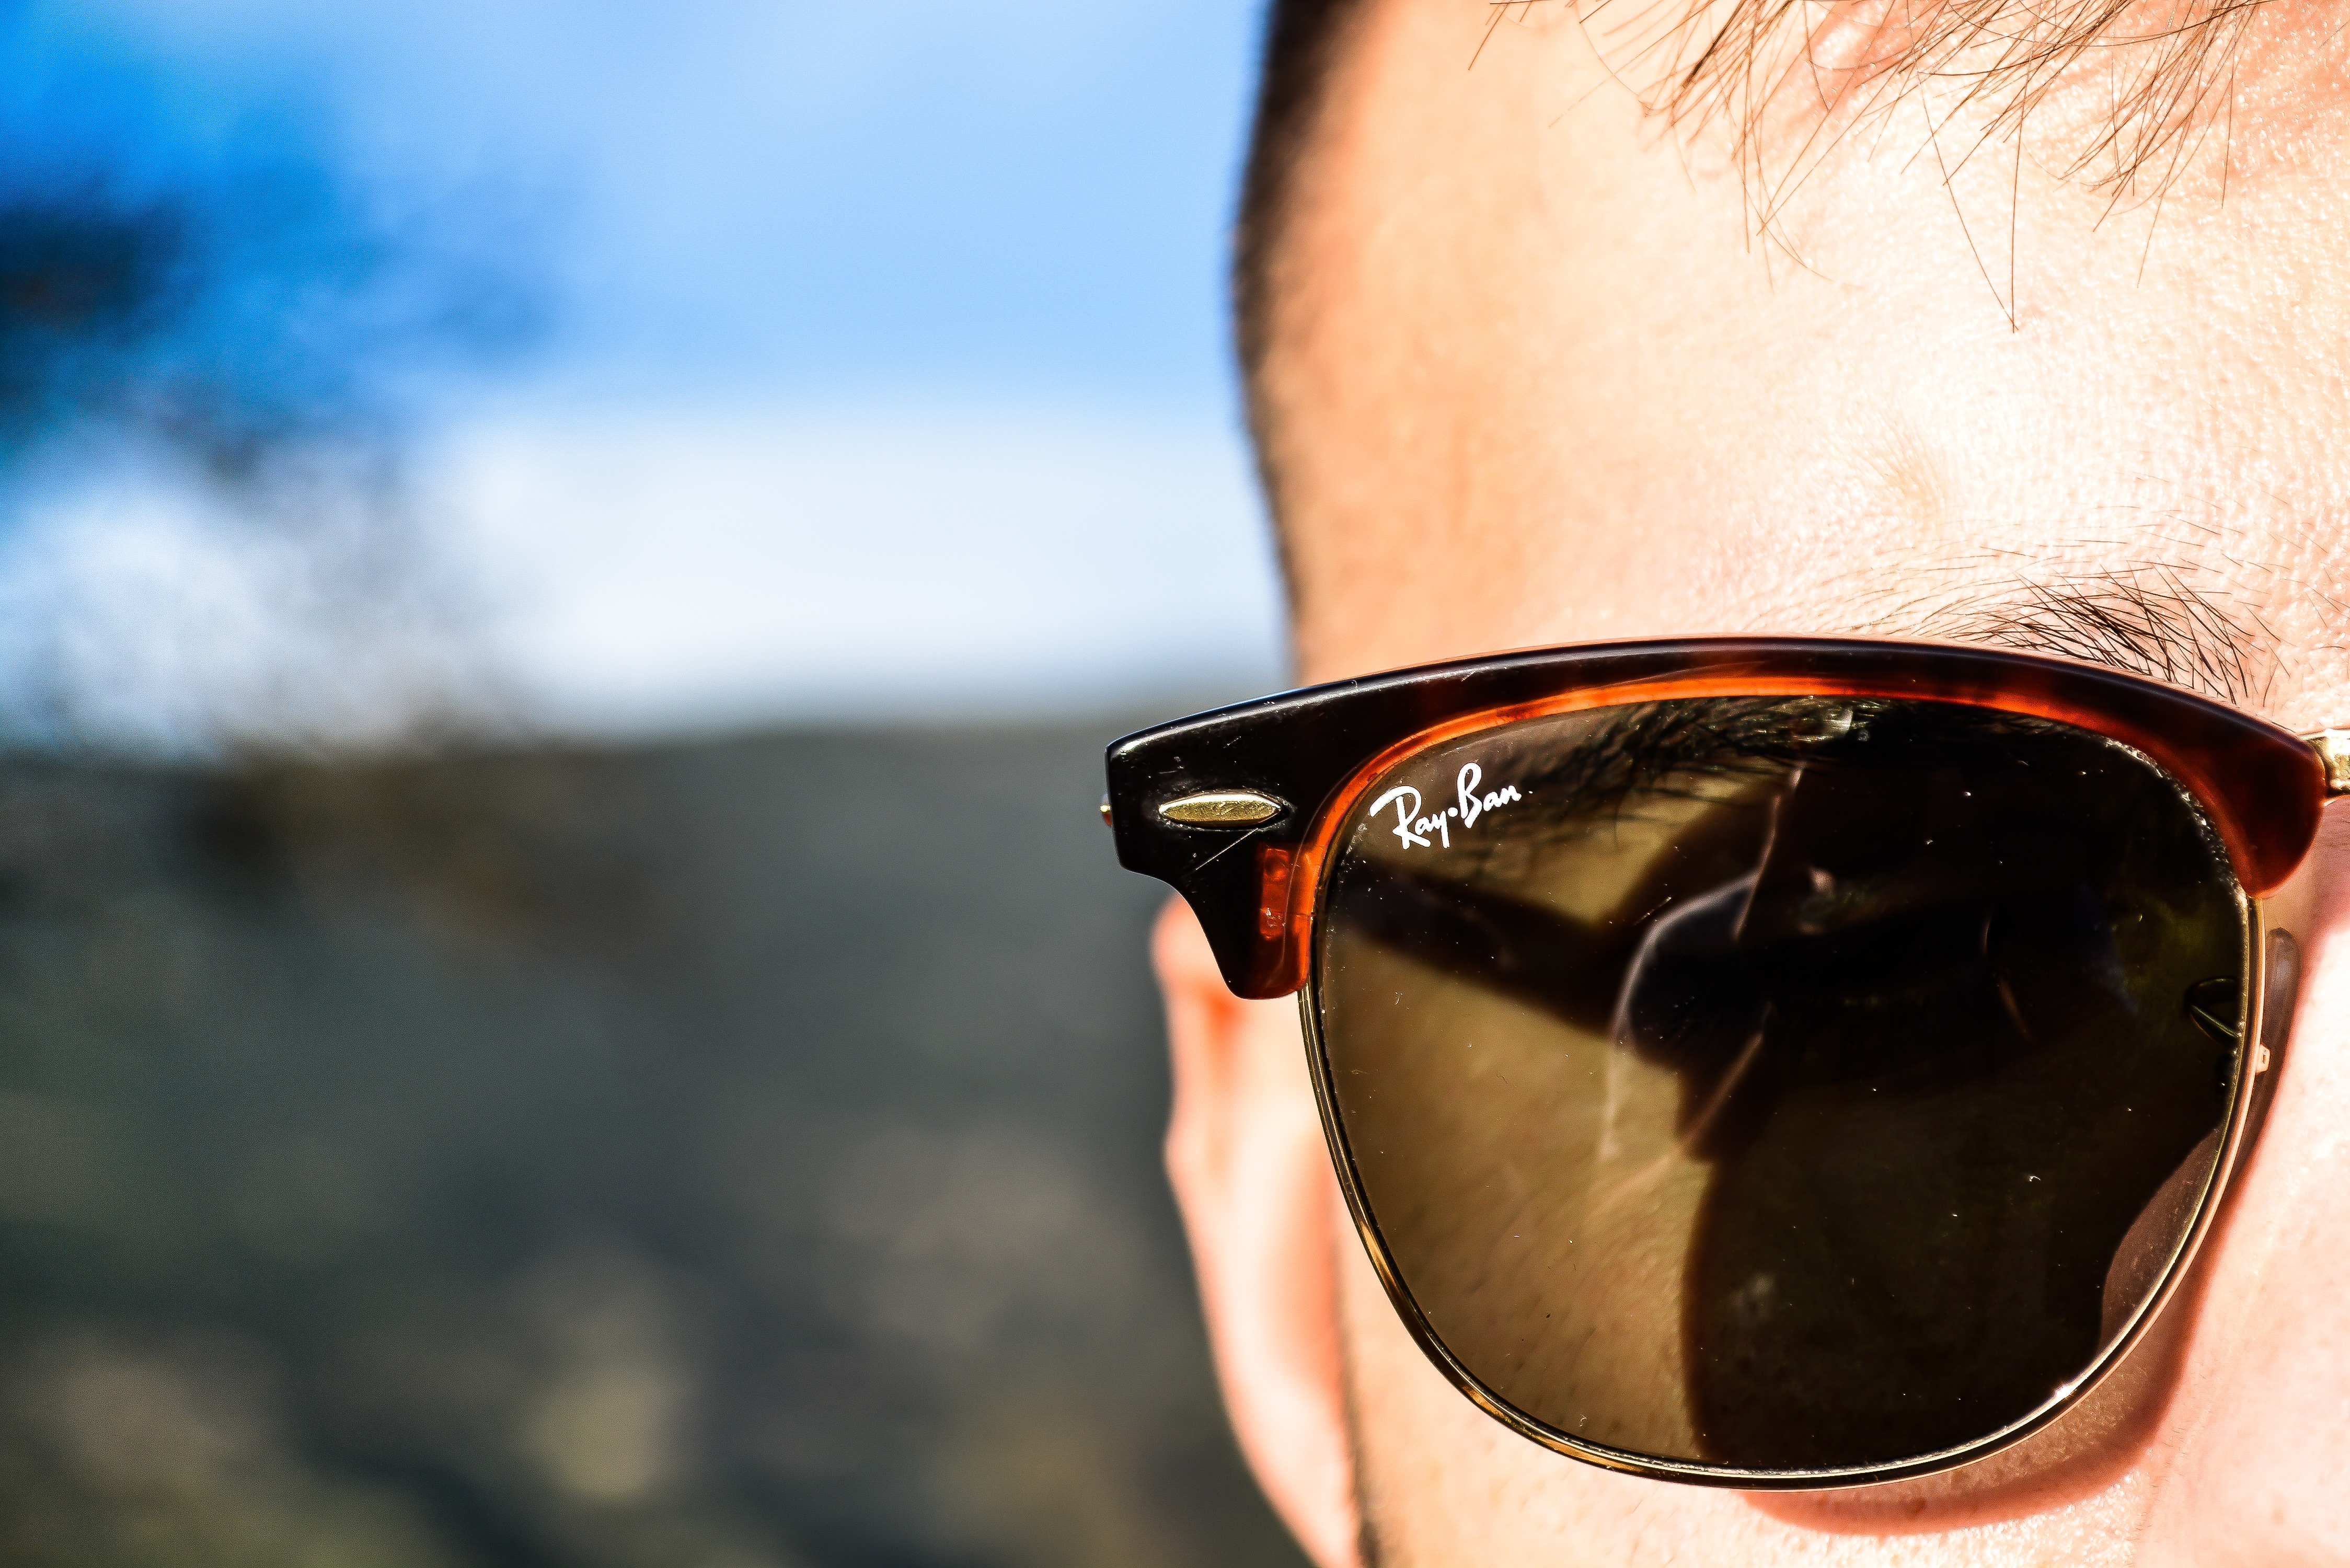
hand, photography, color, close up, cool, sunglasses, eye, glasses, photograph, eyewear, organ, sense, fashion accessory, vision care